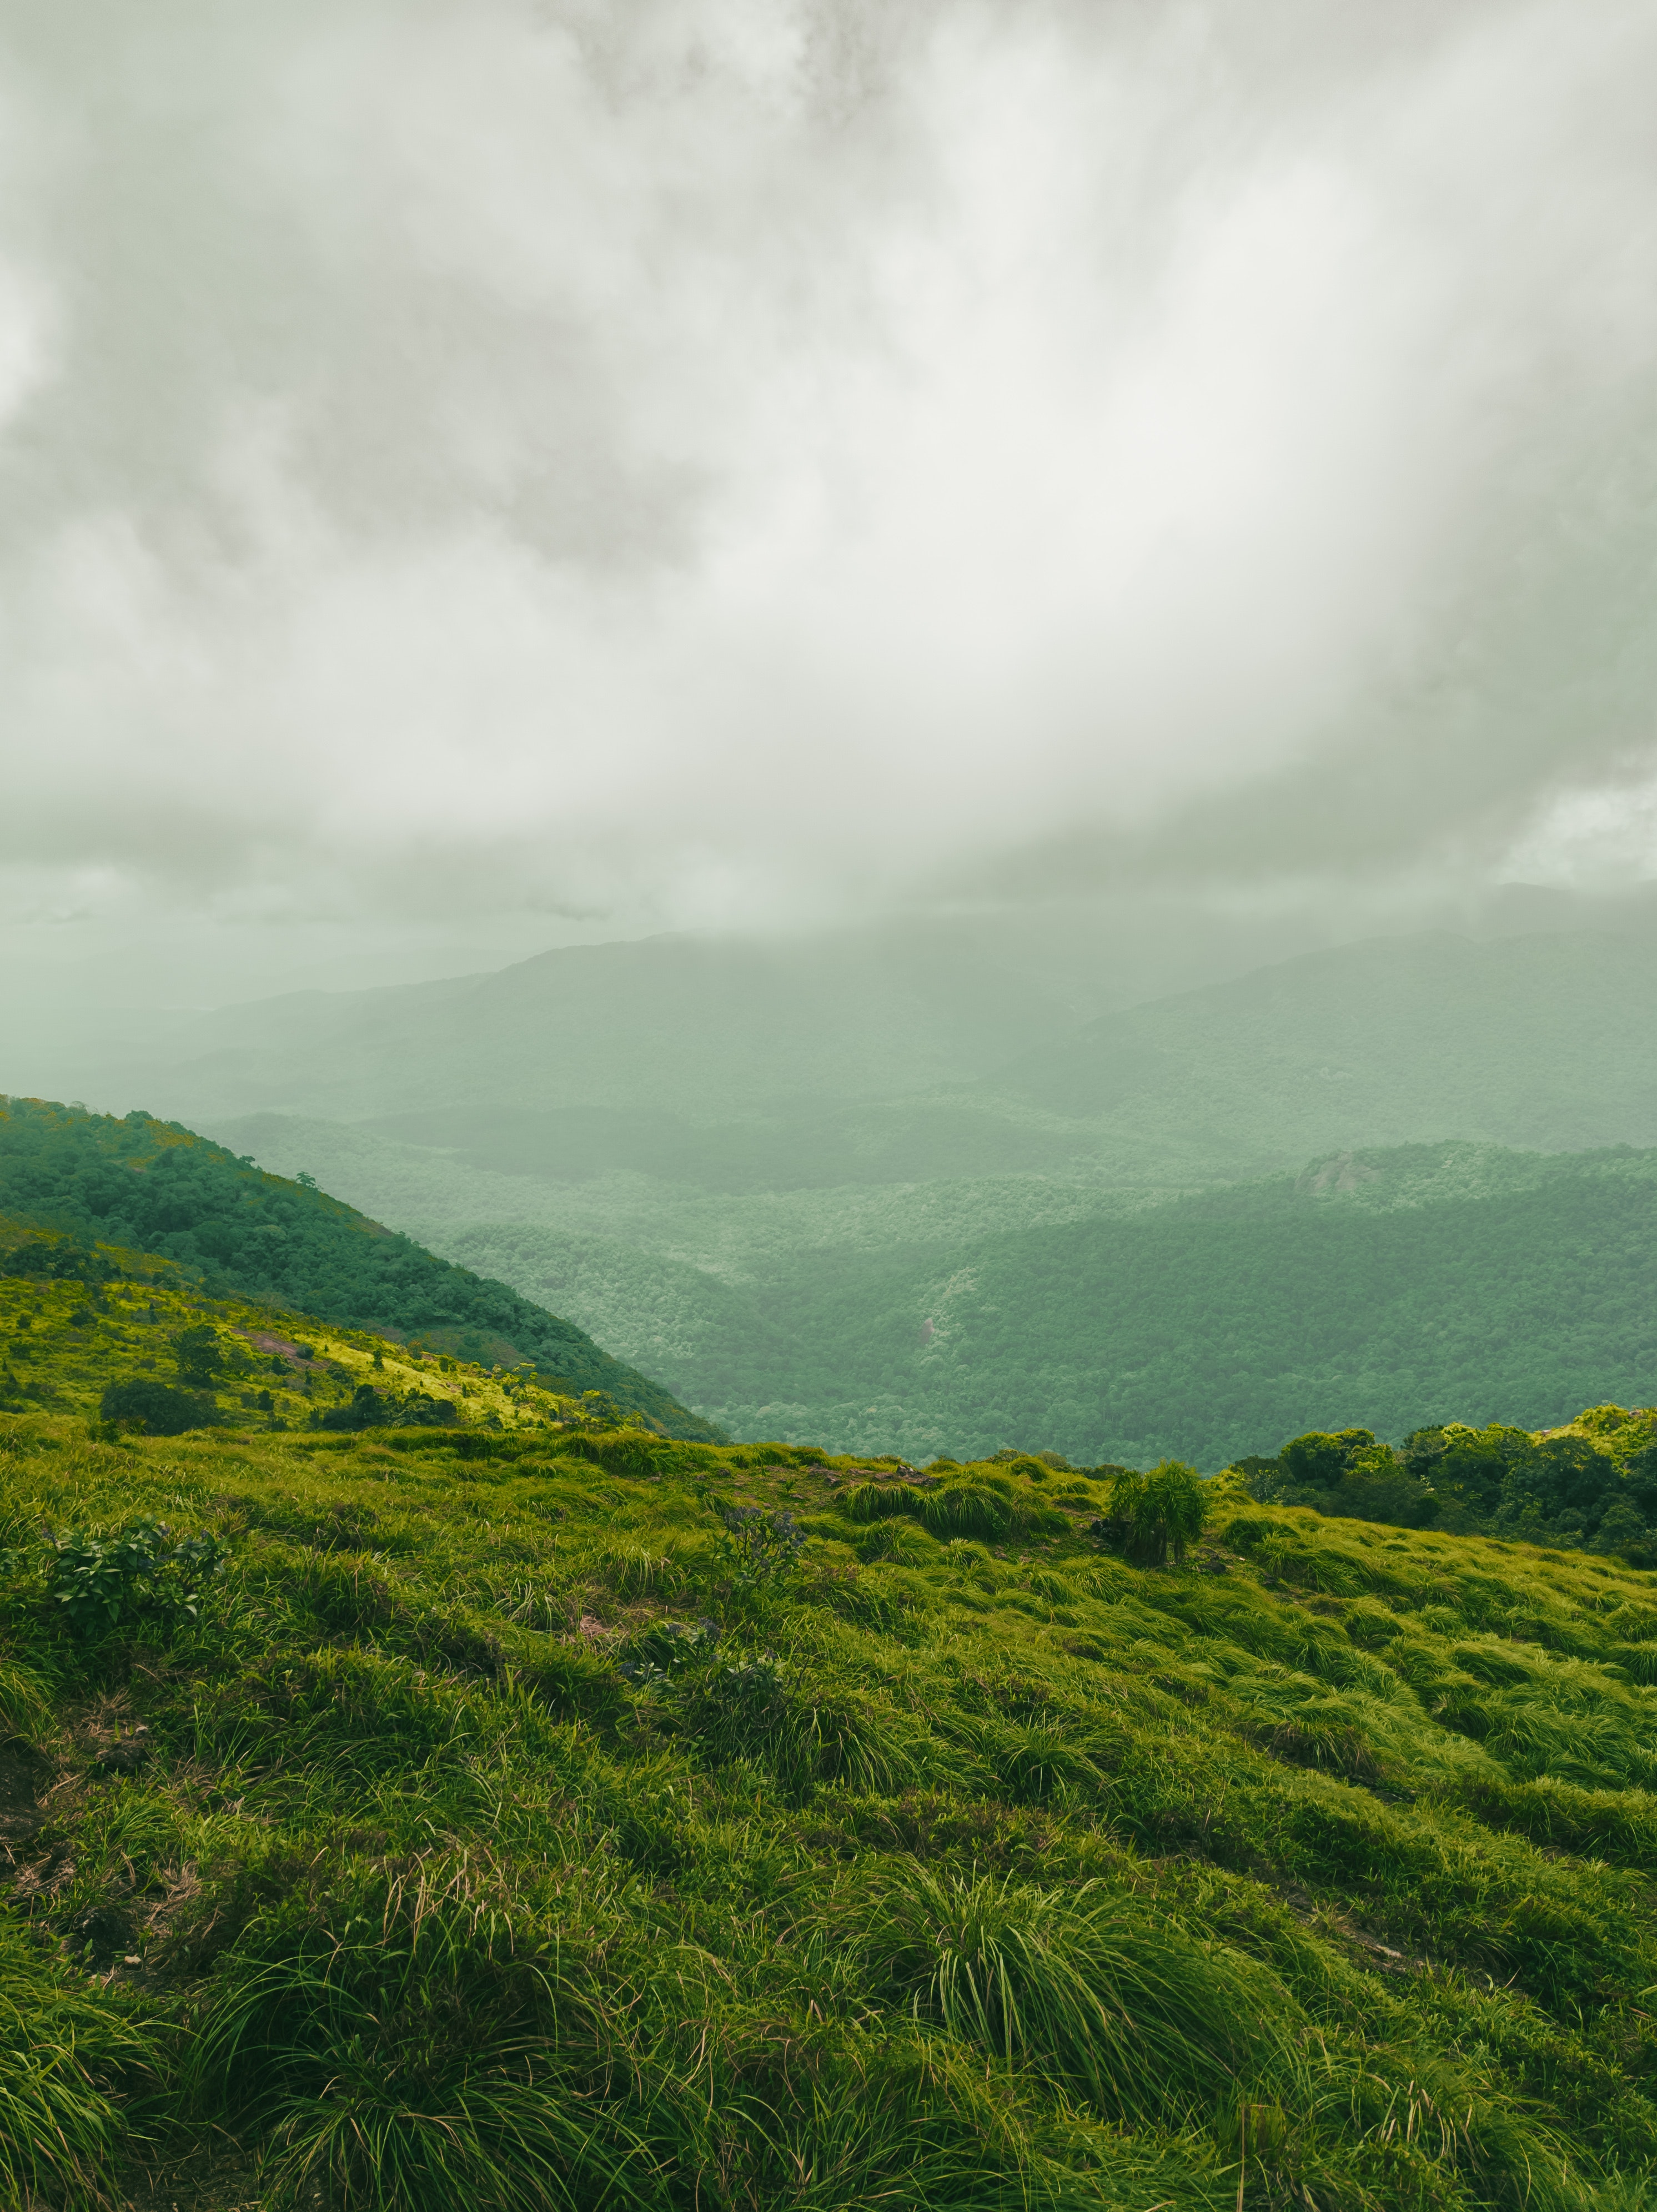
natural, cloud, sky, mountain, plant, natural landscape, terrestrial plant, grassland, landscape, grass, plain, slope, fog, horizon, road, mountain range, forest, hill, valley, mist, plantation, field, fell, hill station, jungle, cumulus, tropics, plateau, ridge, pasture, tropical and subtropical coniferous forests, agriculture, valdivian temperate rain forest, prairie, rainforest, massif, ocean, chaparral, wildflower, old growth forest, tourism